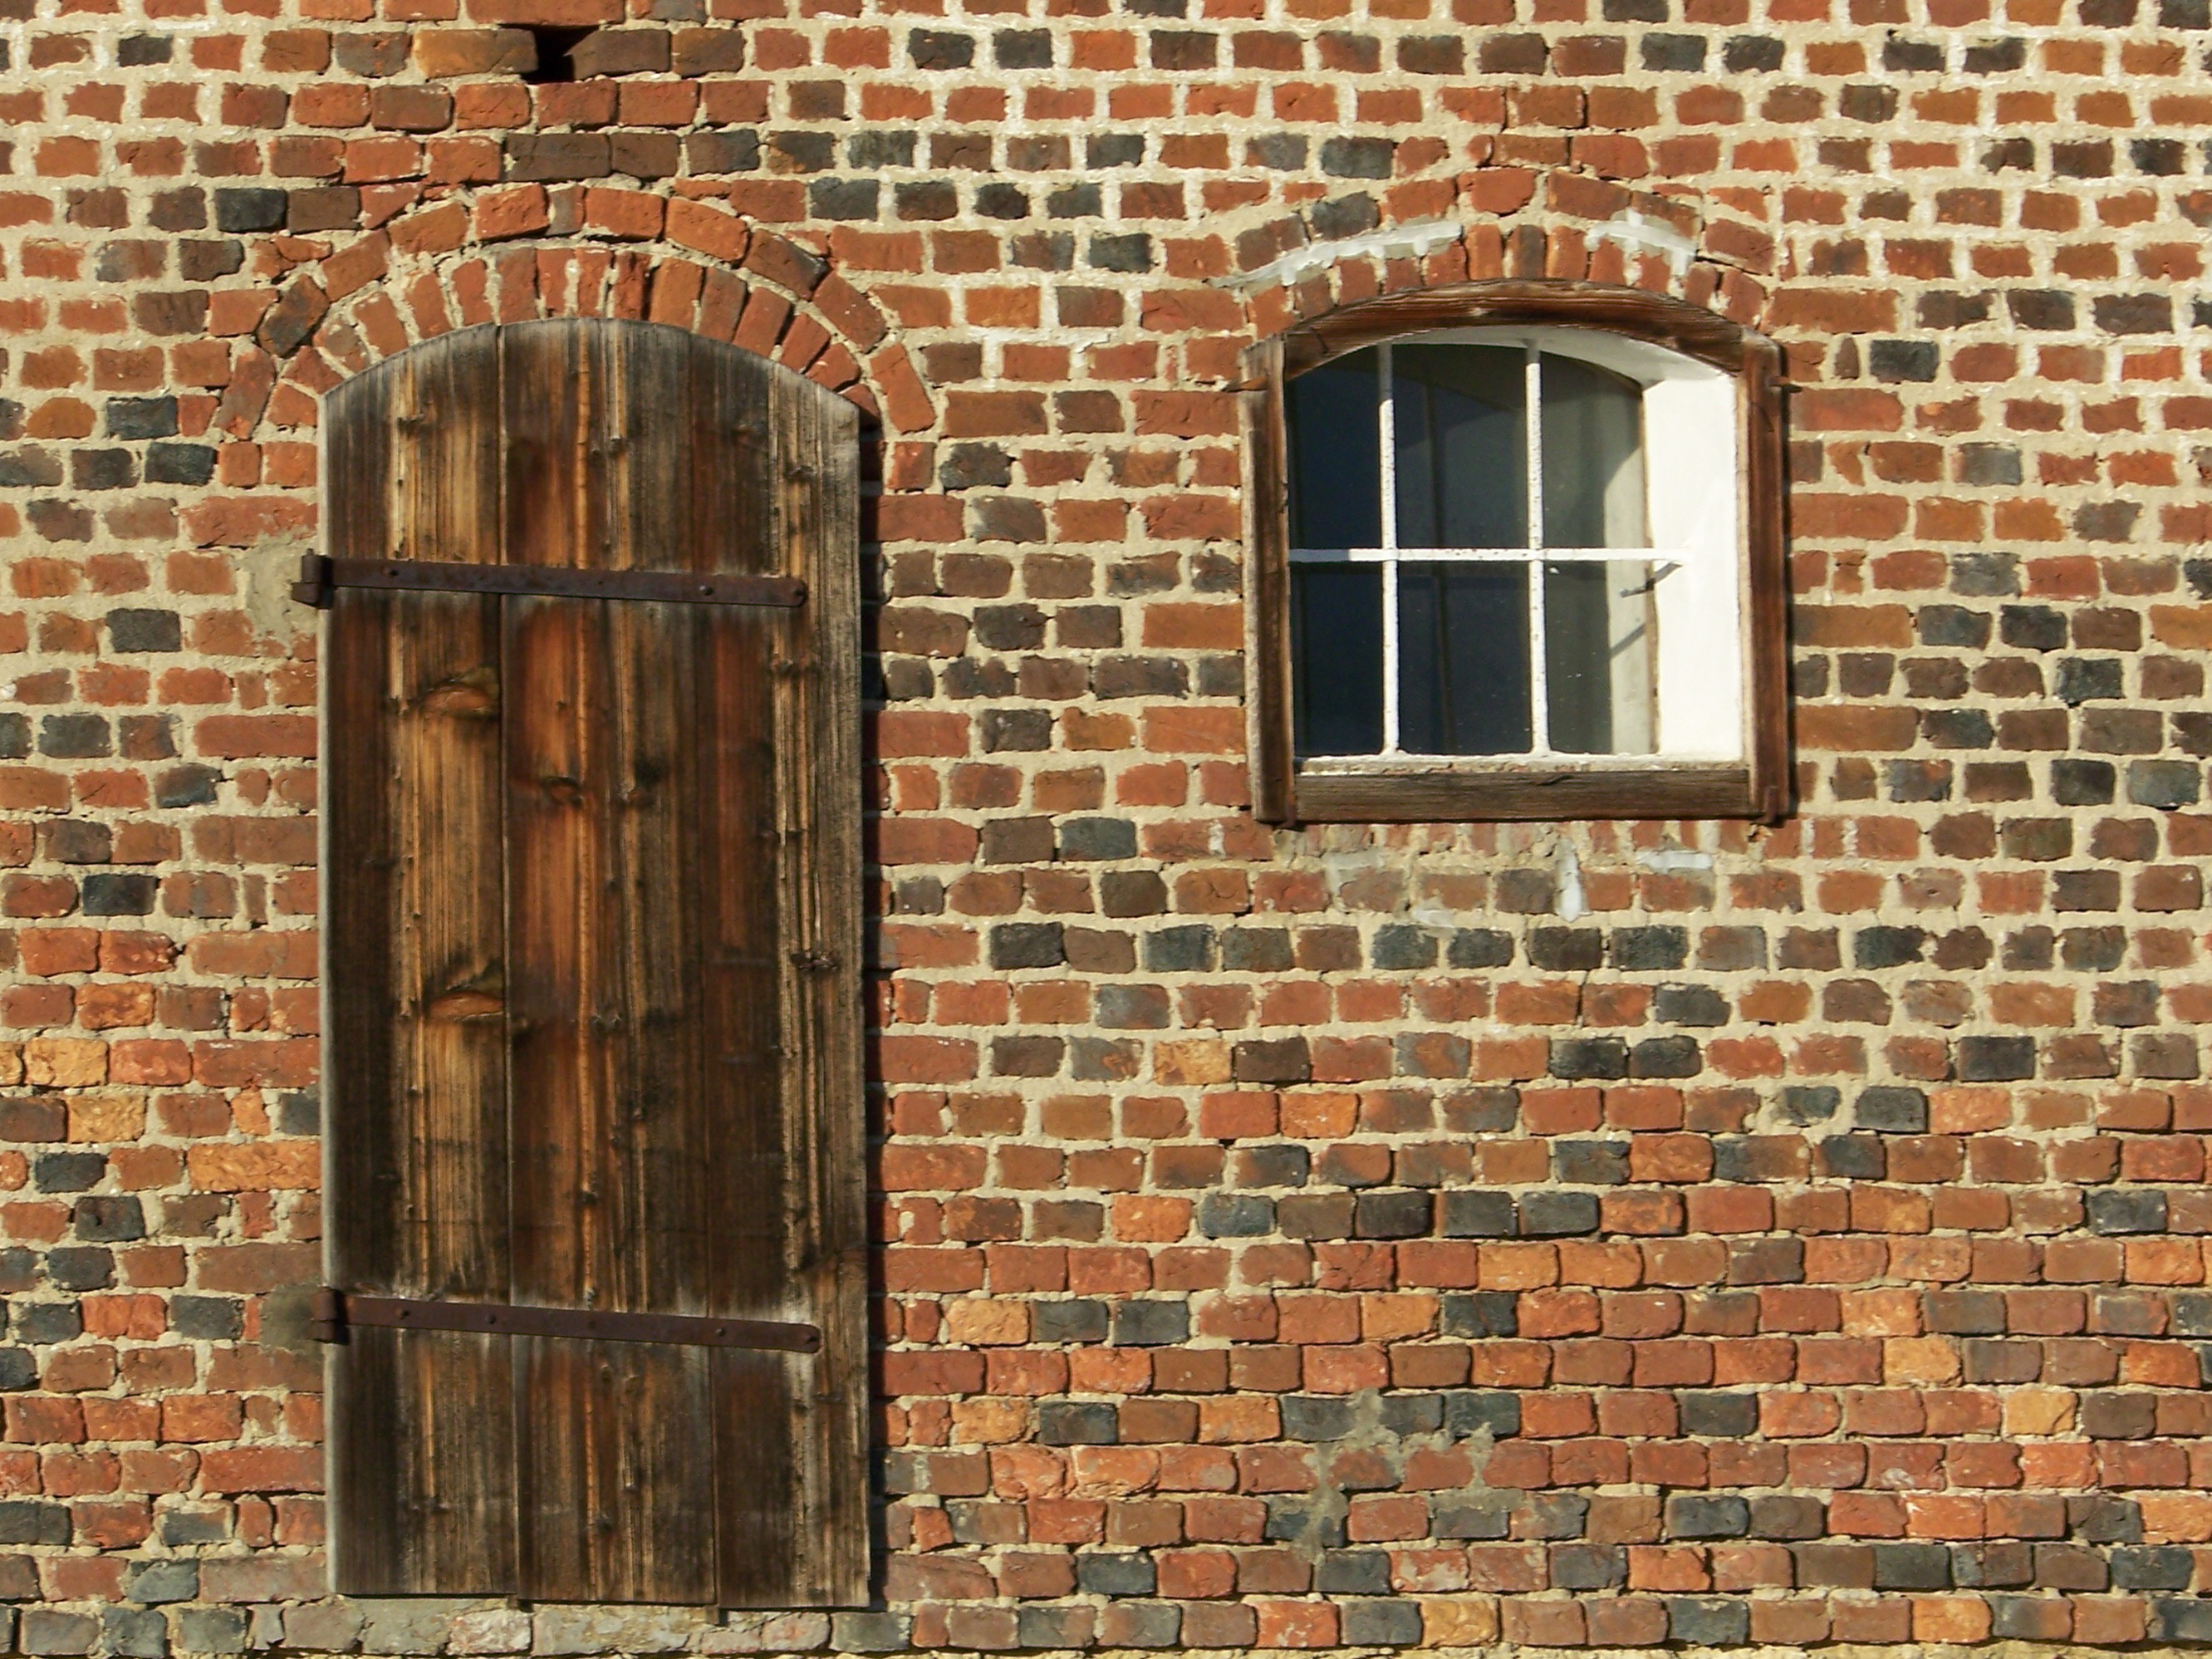
wood, window, old, home, wall, arch, cottage, facade, rest, brick, door, material, brick wall, estate, brickwork, masonry, formerly, sash window